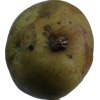
Label: pear